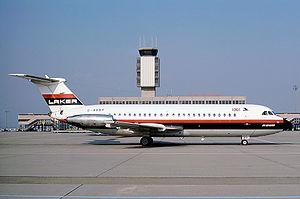
Laker Airways fut la première compagnie aérienne à bas prix, créée en 1966 par Sir Freddie Laker.